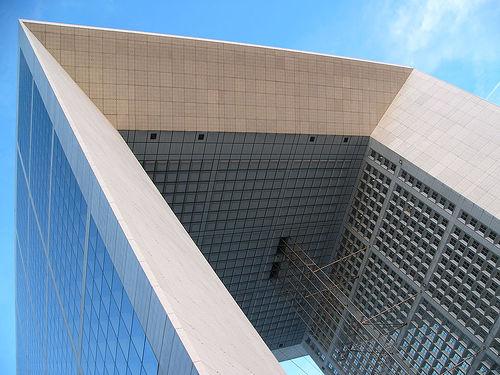
Weather: sun or clear